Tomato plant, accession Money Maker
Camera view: vertical (180 deg); turntable rotation: 30 degrees
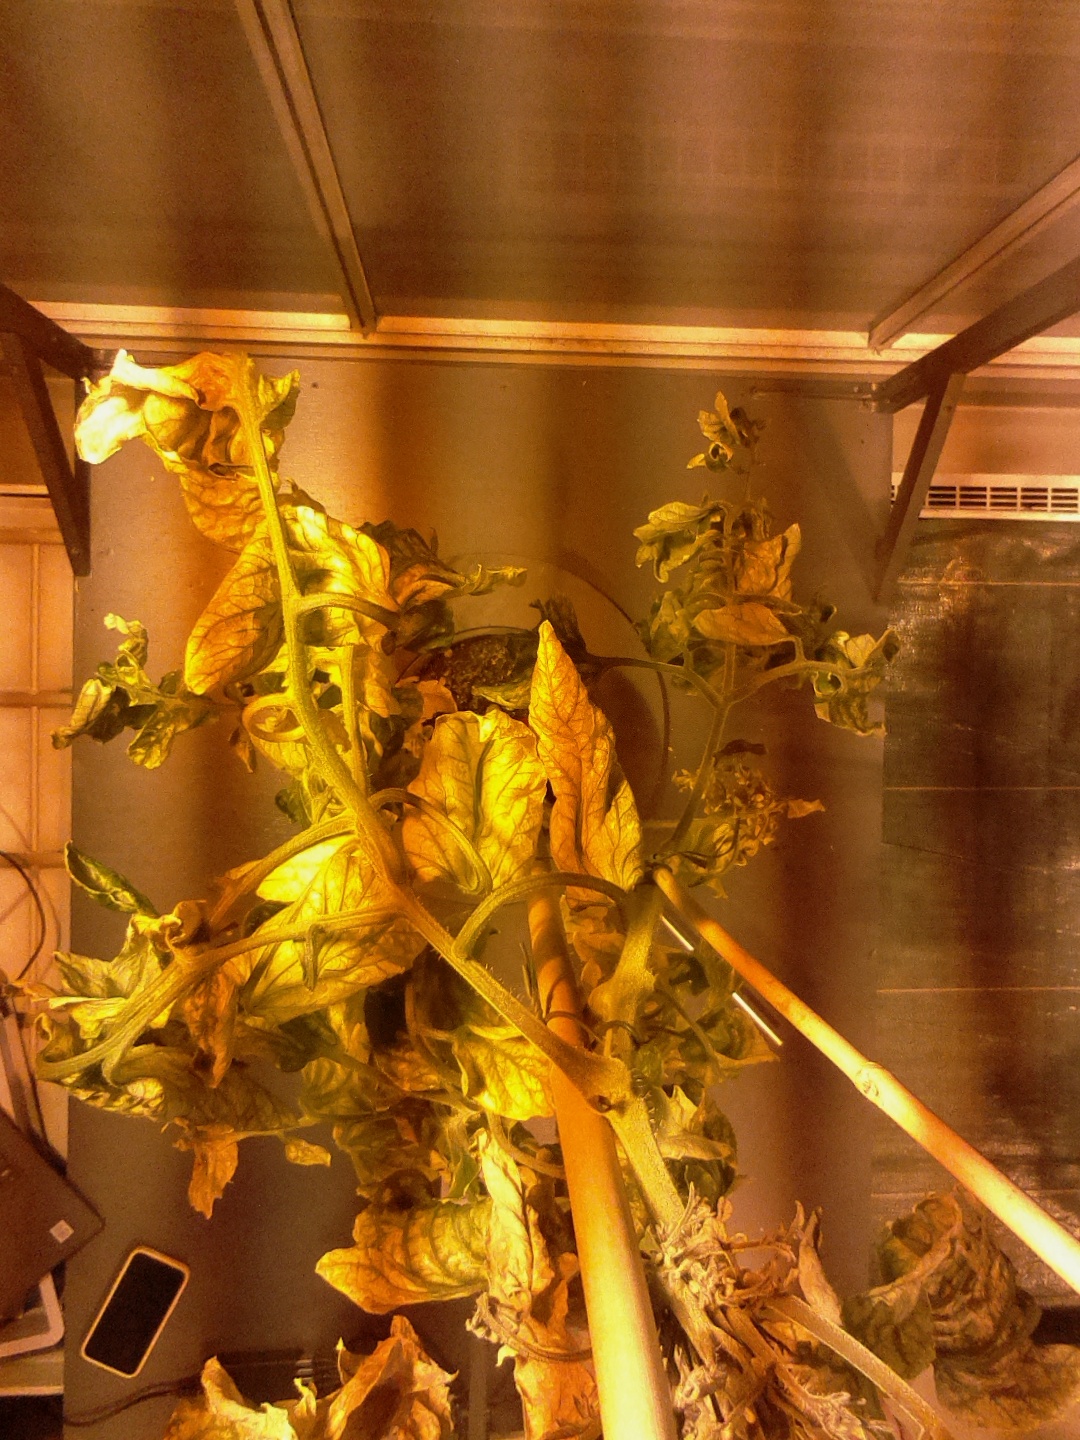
BBCH growth stage 29: 90%-100% Side shoots formed